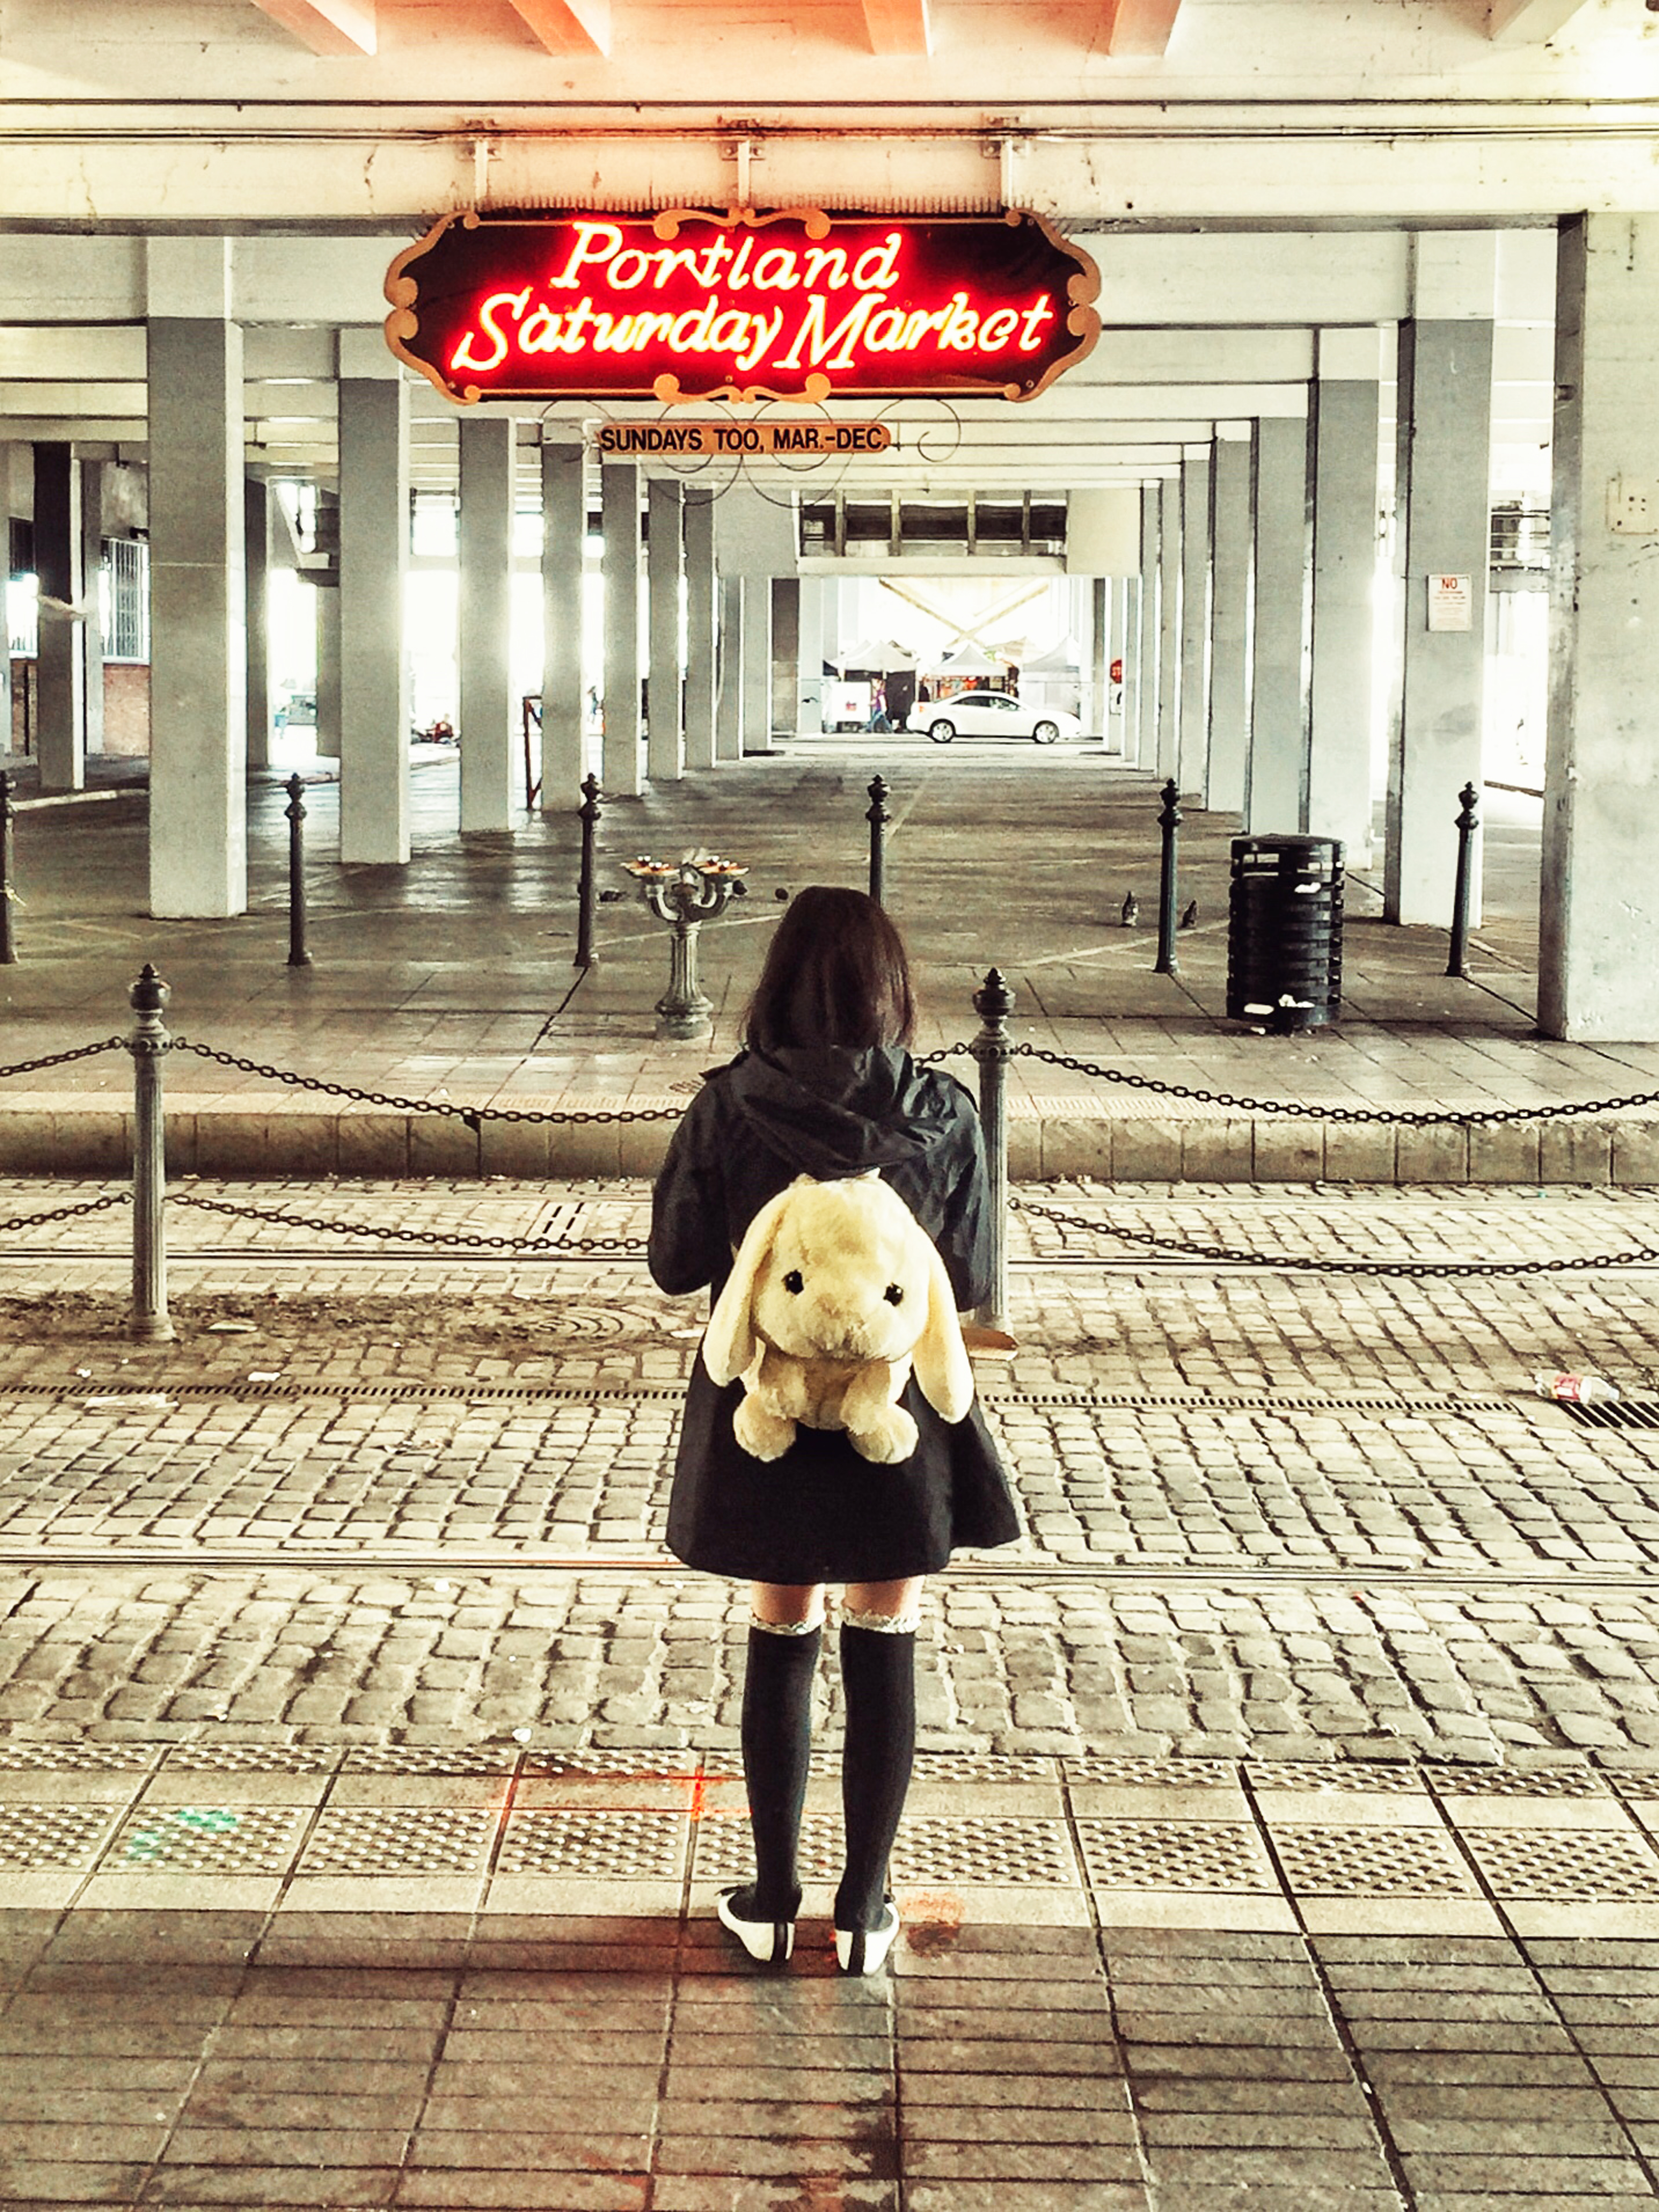
iphone, smartphone, woman, road, bridge, street, town, backpack, old, train, streetcar, sign, waiting, station, market, neon, saturday, avenue, infrastructure, snapshot, snapseed, image, images, 6, six, bunny, plus, iphoneography, oregon, portland, ian, sane, phoneography, max, burnside, app, 1st, thestowaway